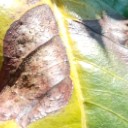
Label: Phoma